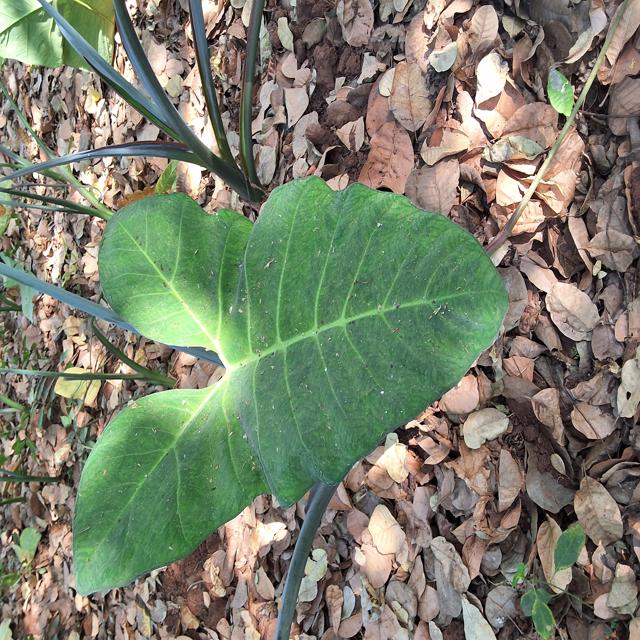
Label: Healthy